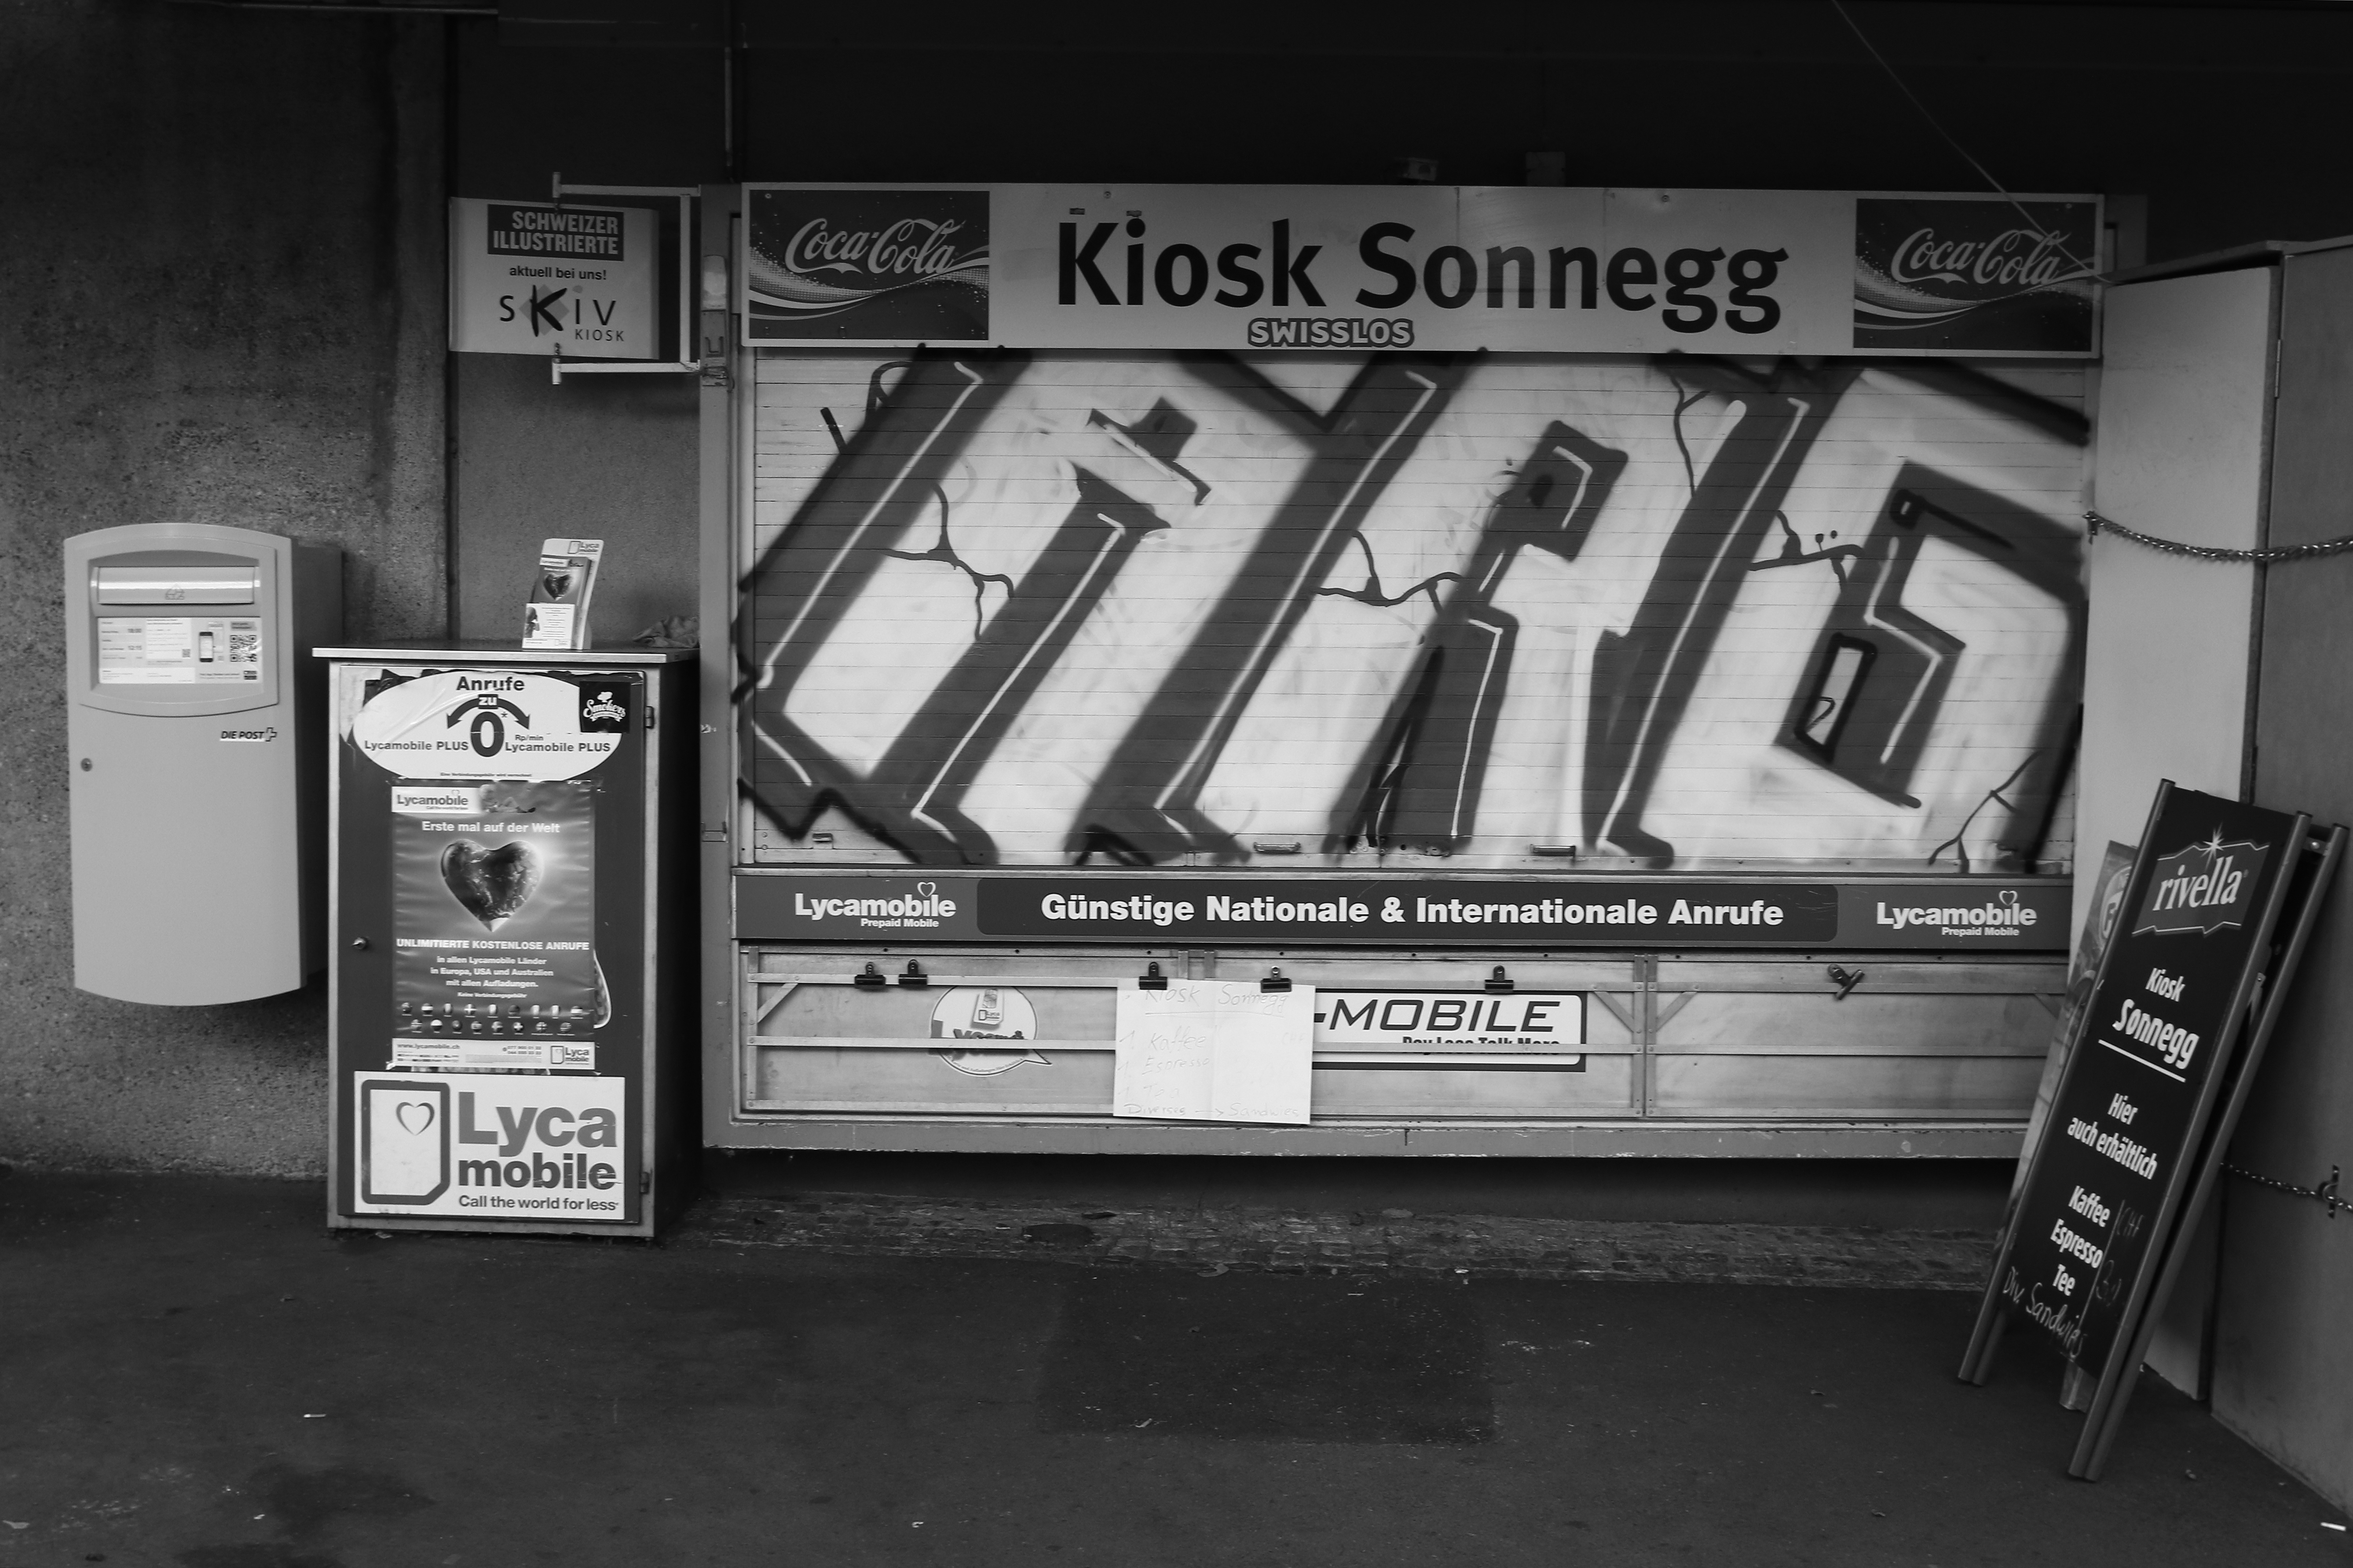
black and white, white, advertising, black, monochrome, brand, bw, blackandwhite, blackwhite, design, swiss, photograph, kiosk, suisse, schweiz, sw, schwarzweiss, zurich, schwarzweis, image, schwarzweissfotografie, schwarzweisfotografie, monochrome photography, single lens reflex camera, personal computer hardware